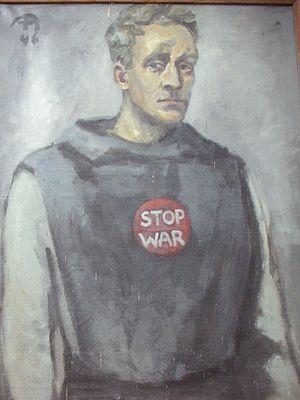
Antoine ALLARD, Autoportrait, 1947, conservé au Regenboog, Heyst-sur-Mer, Belgique
Le baron Antoine Allard, né à Bruxelles le 16 décembre 1907 et mort le 18 juin 1981, est un peintre et pacifiste belge, cofondateur d'Oxfam Belgique. Il est issu d'une famille de banquiers.